Niccolò Giannetti

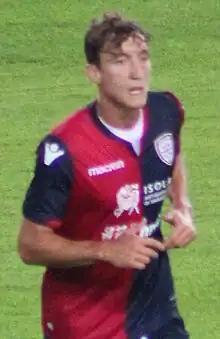
Giannetti in 2017

Niccolò Giannetti (born 12 May 1991) is an Italian professional footballer who plays as a striker for Serie D club Siena.